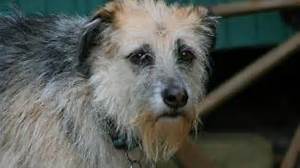
Label: dog